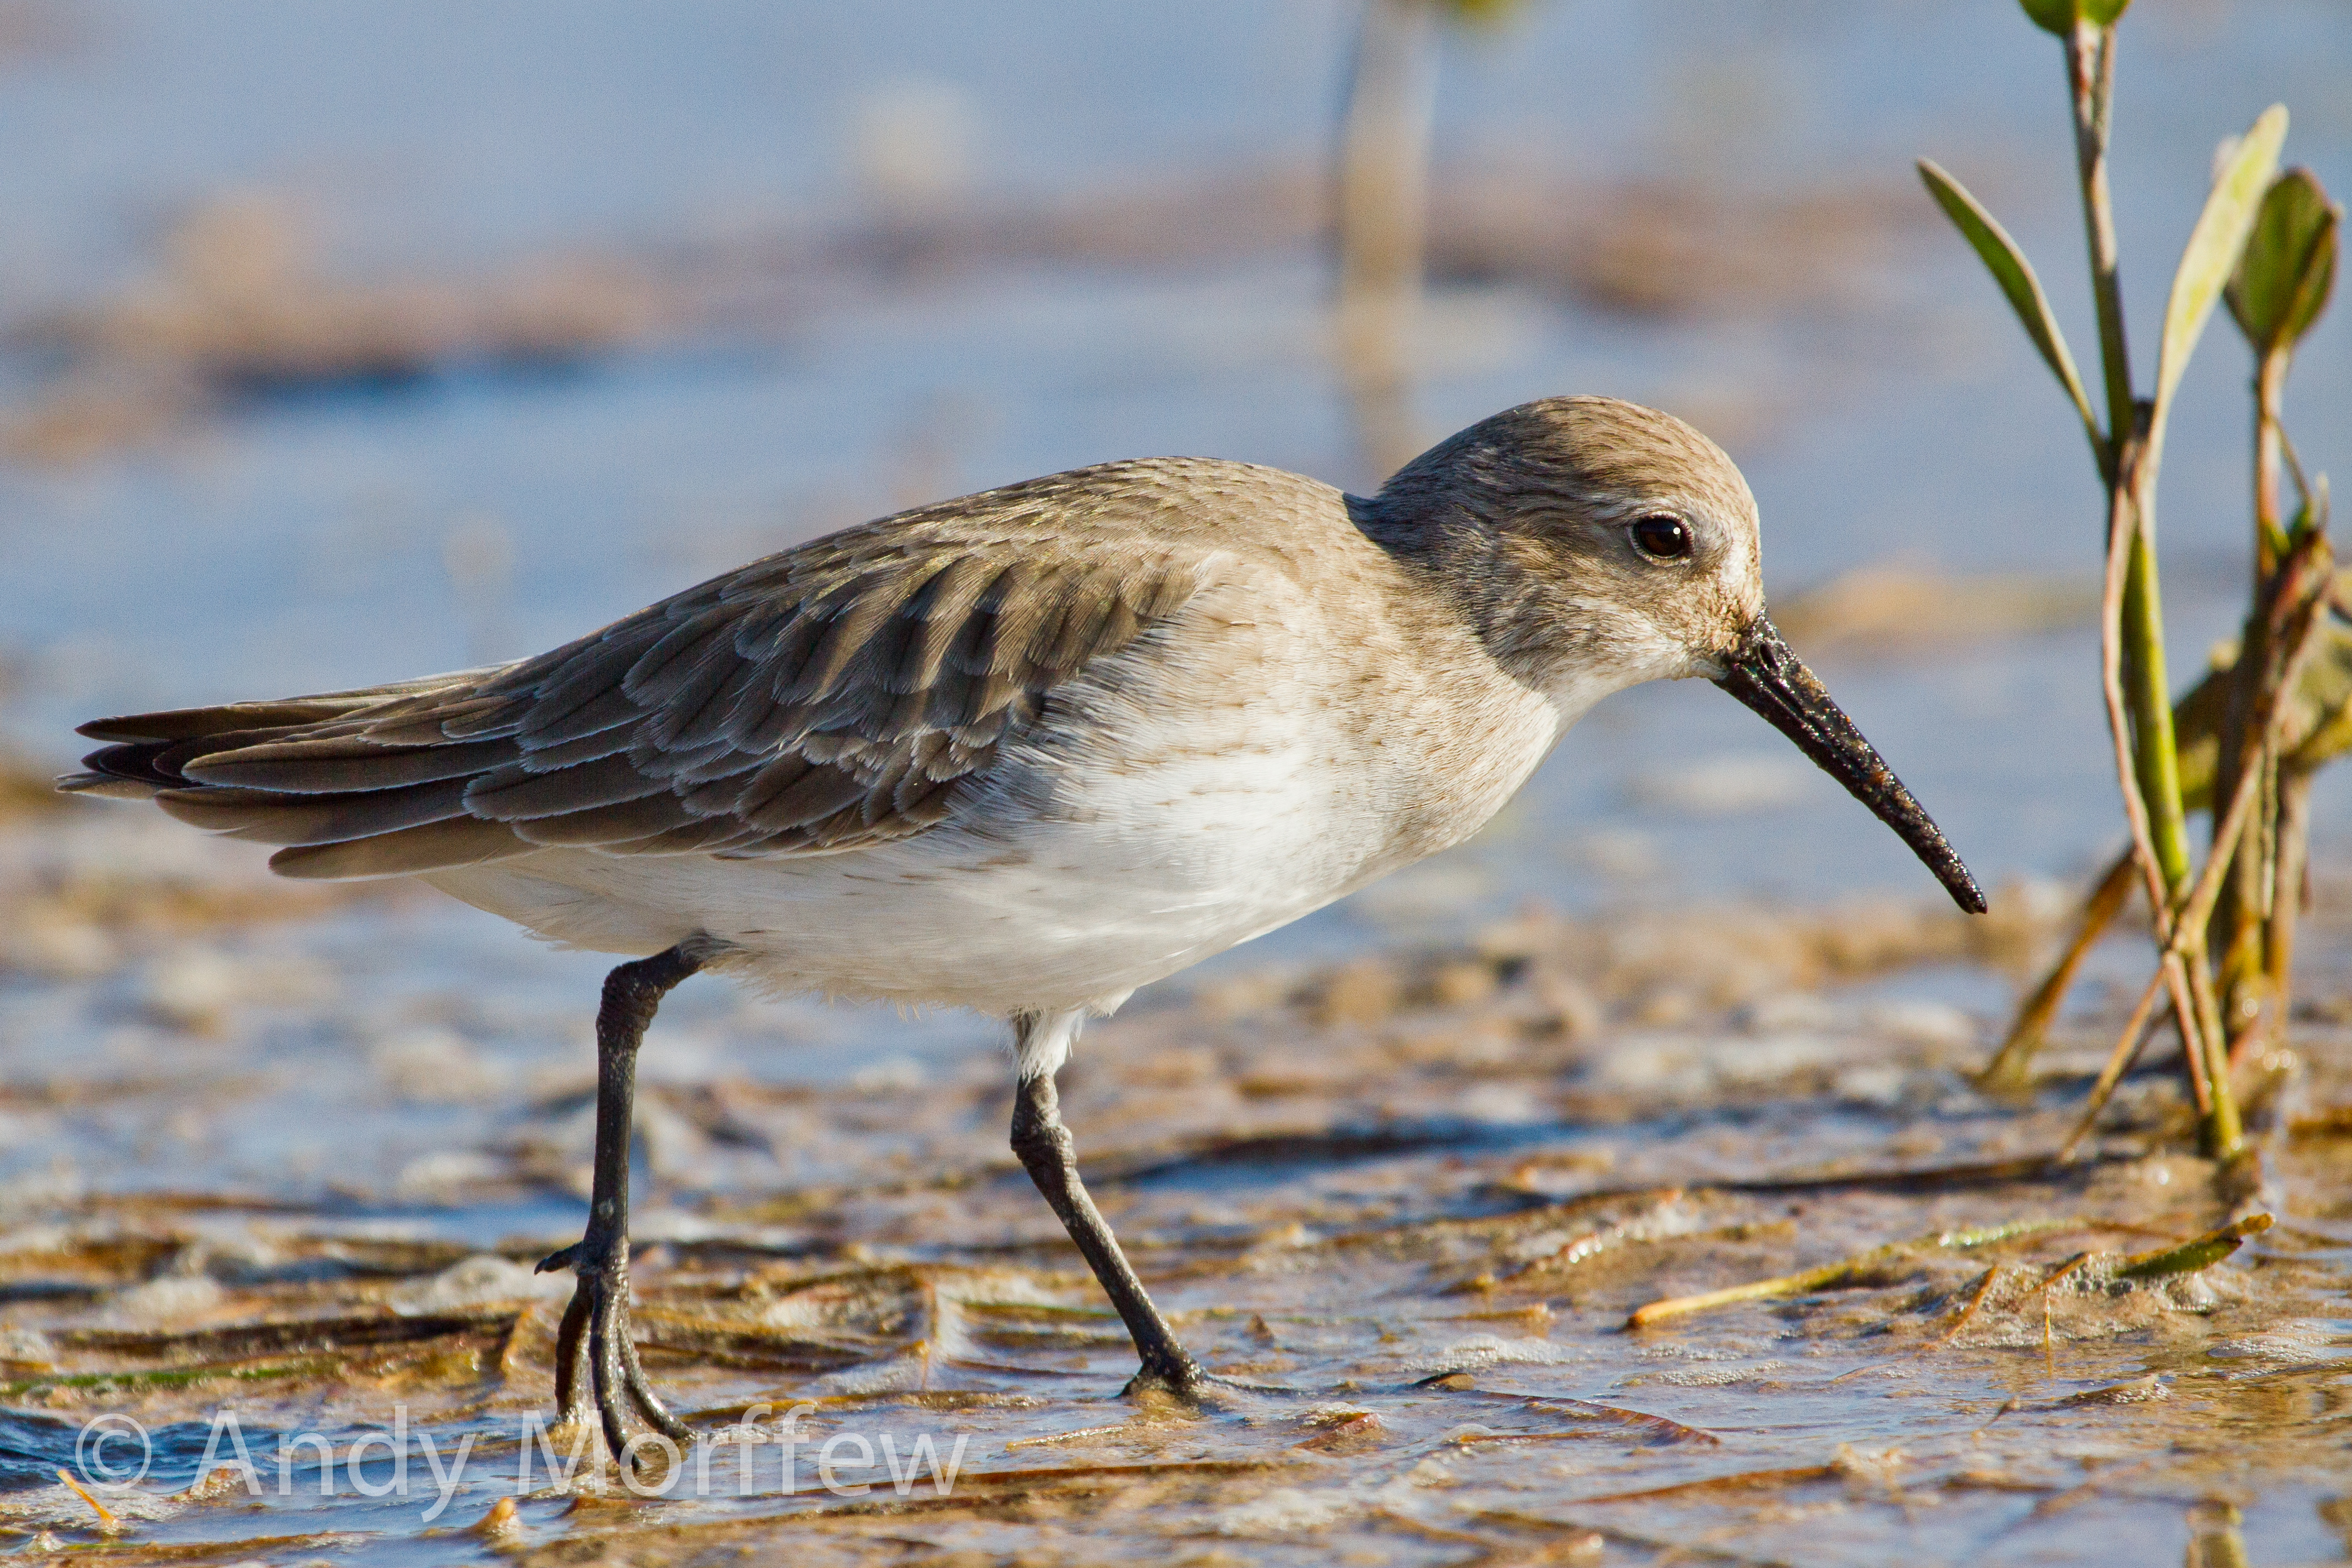
nature, bird, wildlife, beak, fauna, wetland, vertebrate, snipe, shorebird, sandpiper, andymorffew, morffew, redshank, charadriiformes, calidrid, red backed sandpiper